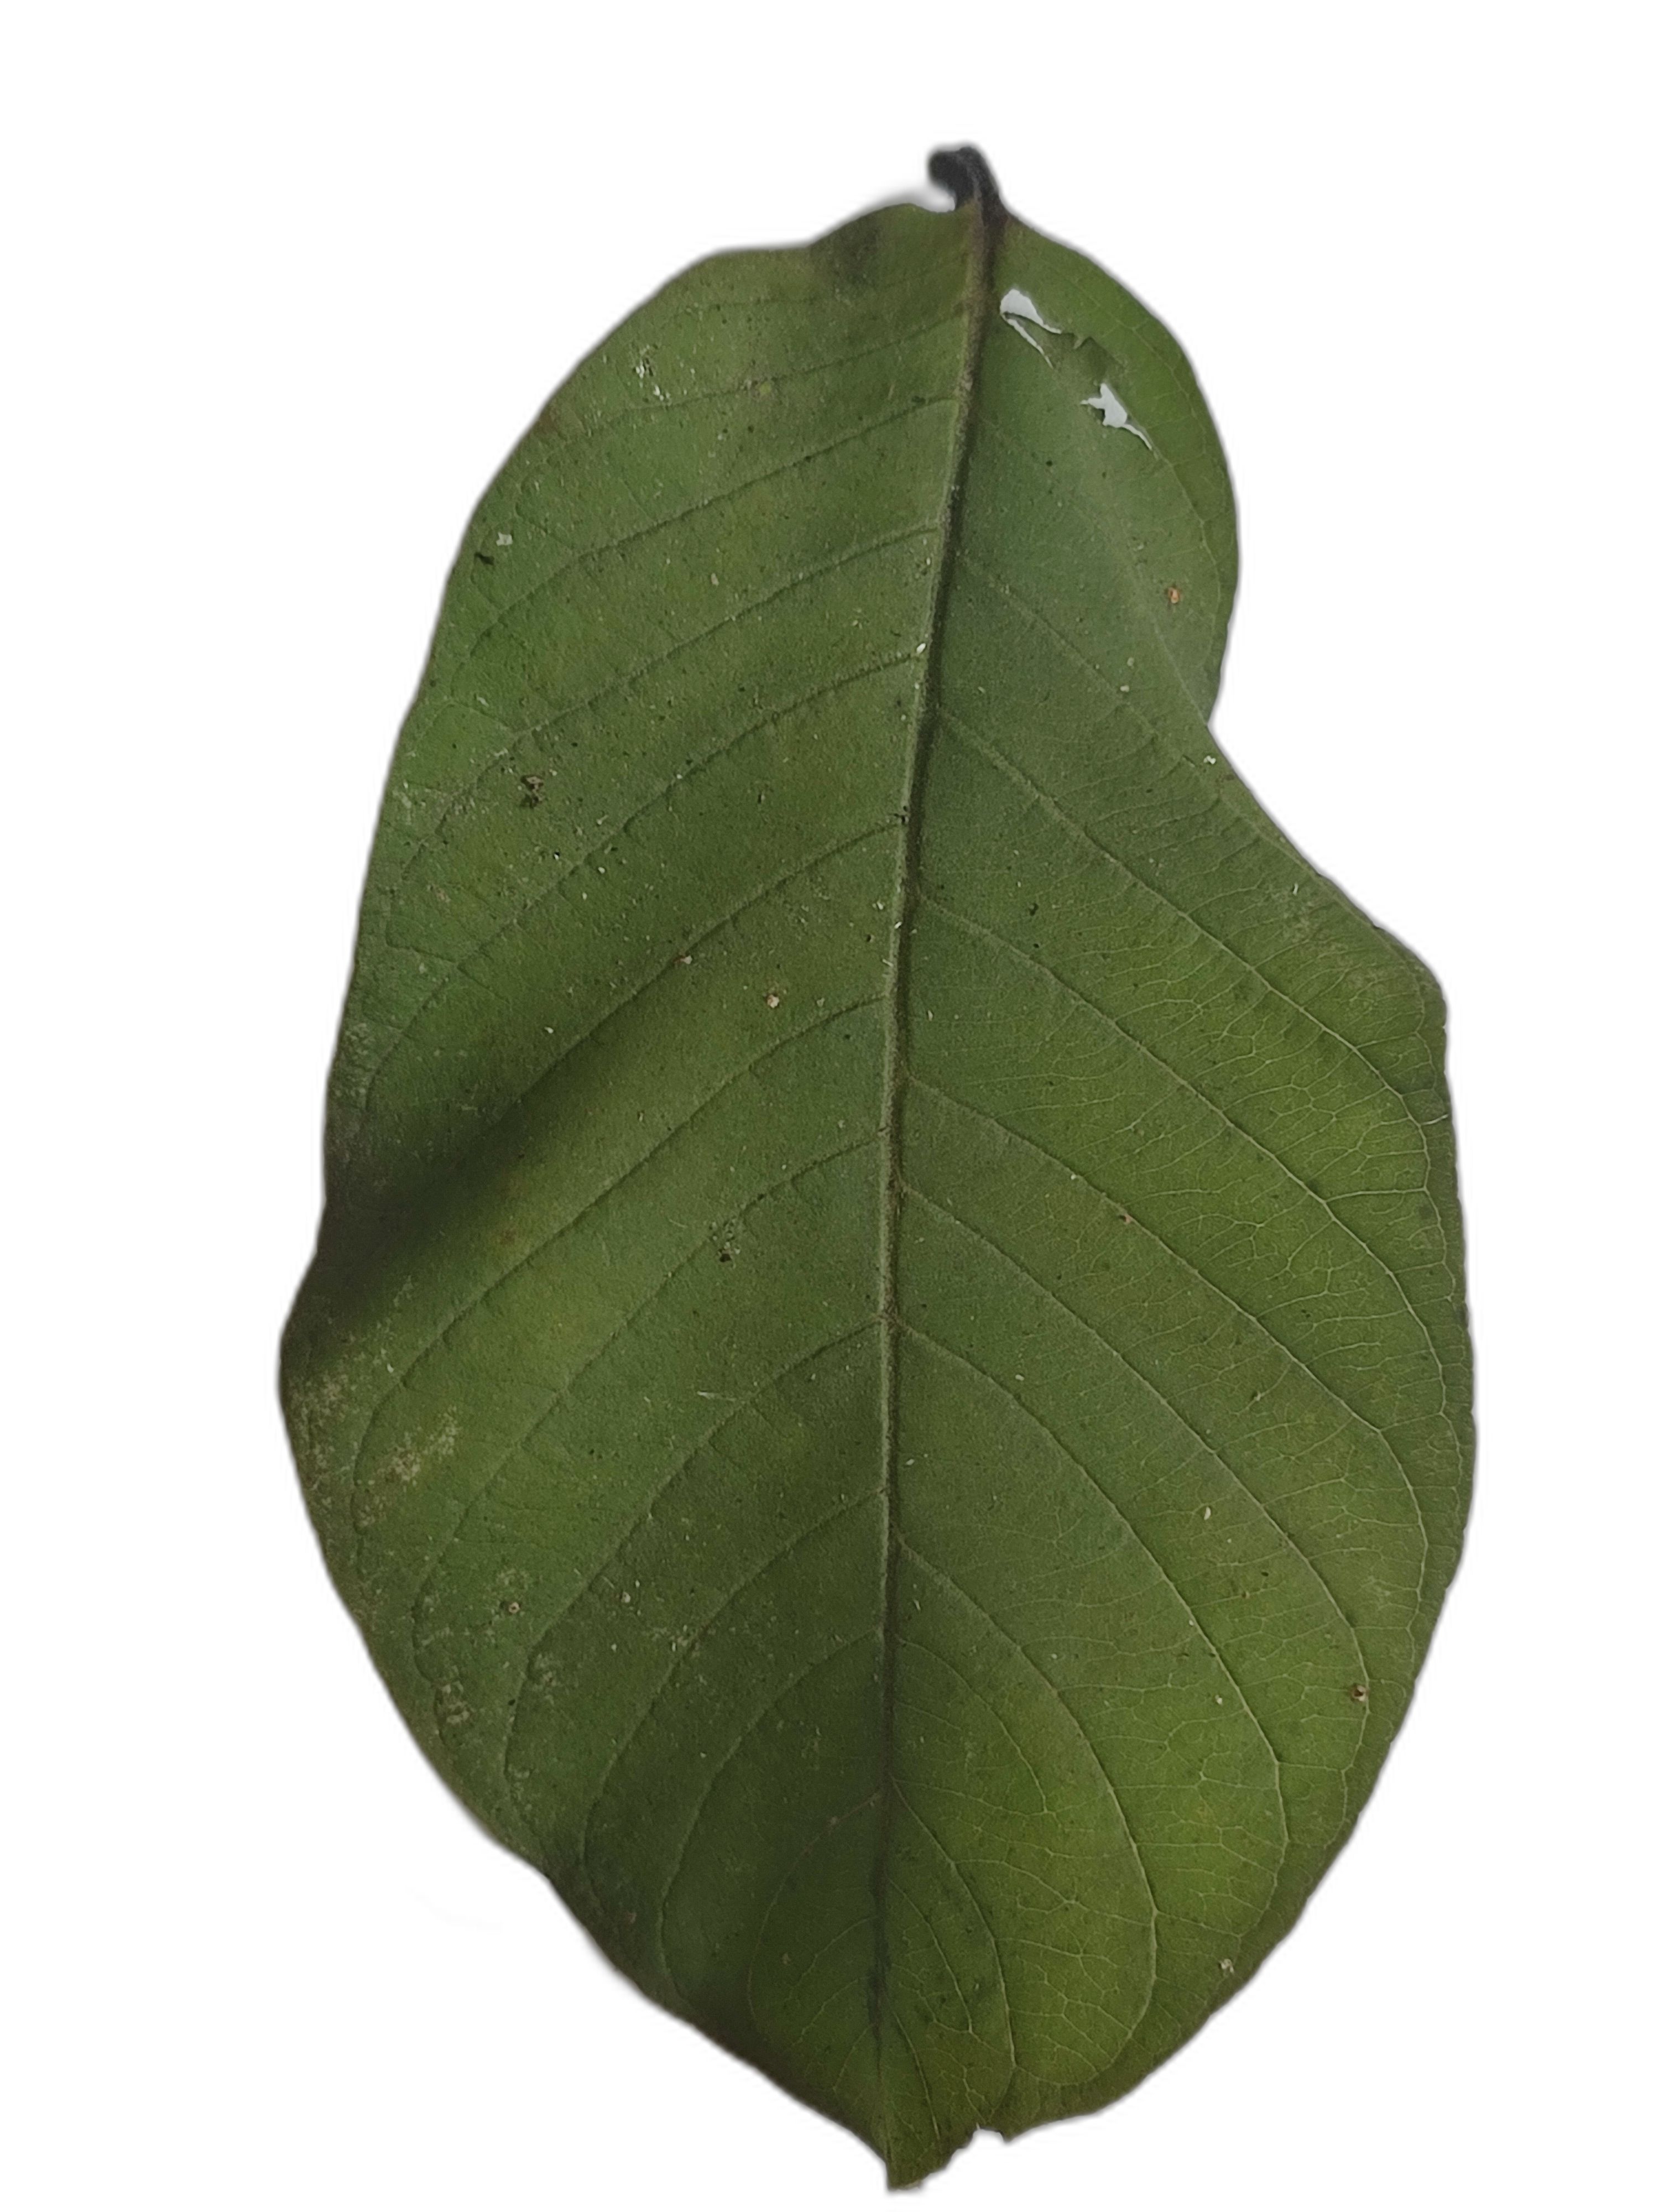
Plant part: leaf
Disease: Healthy